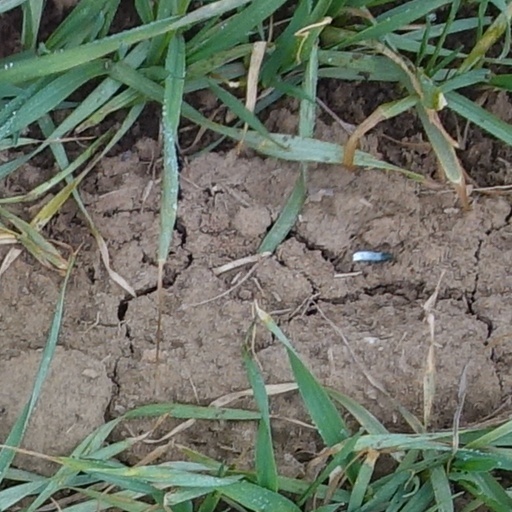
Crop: wheat